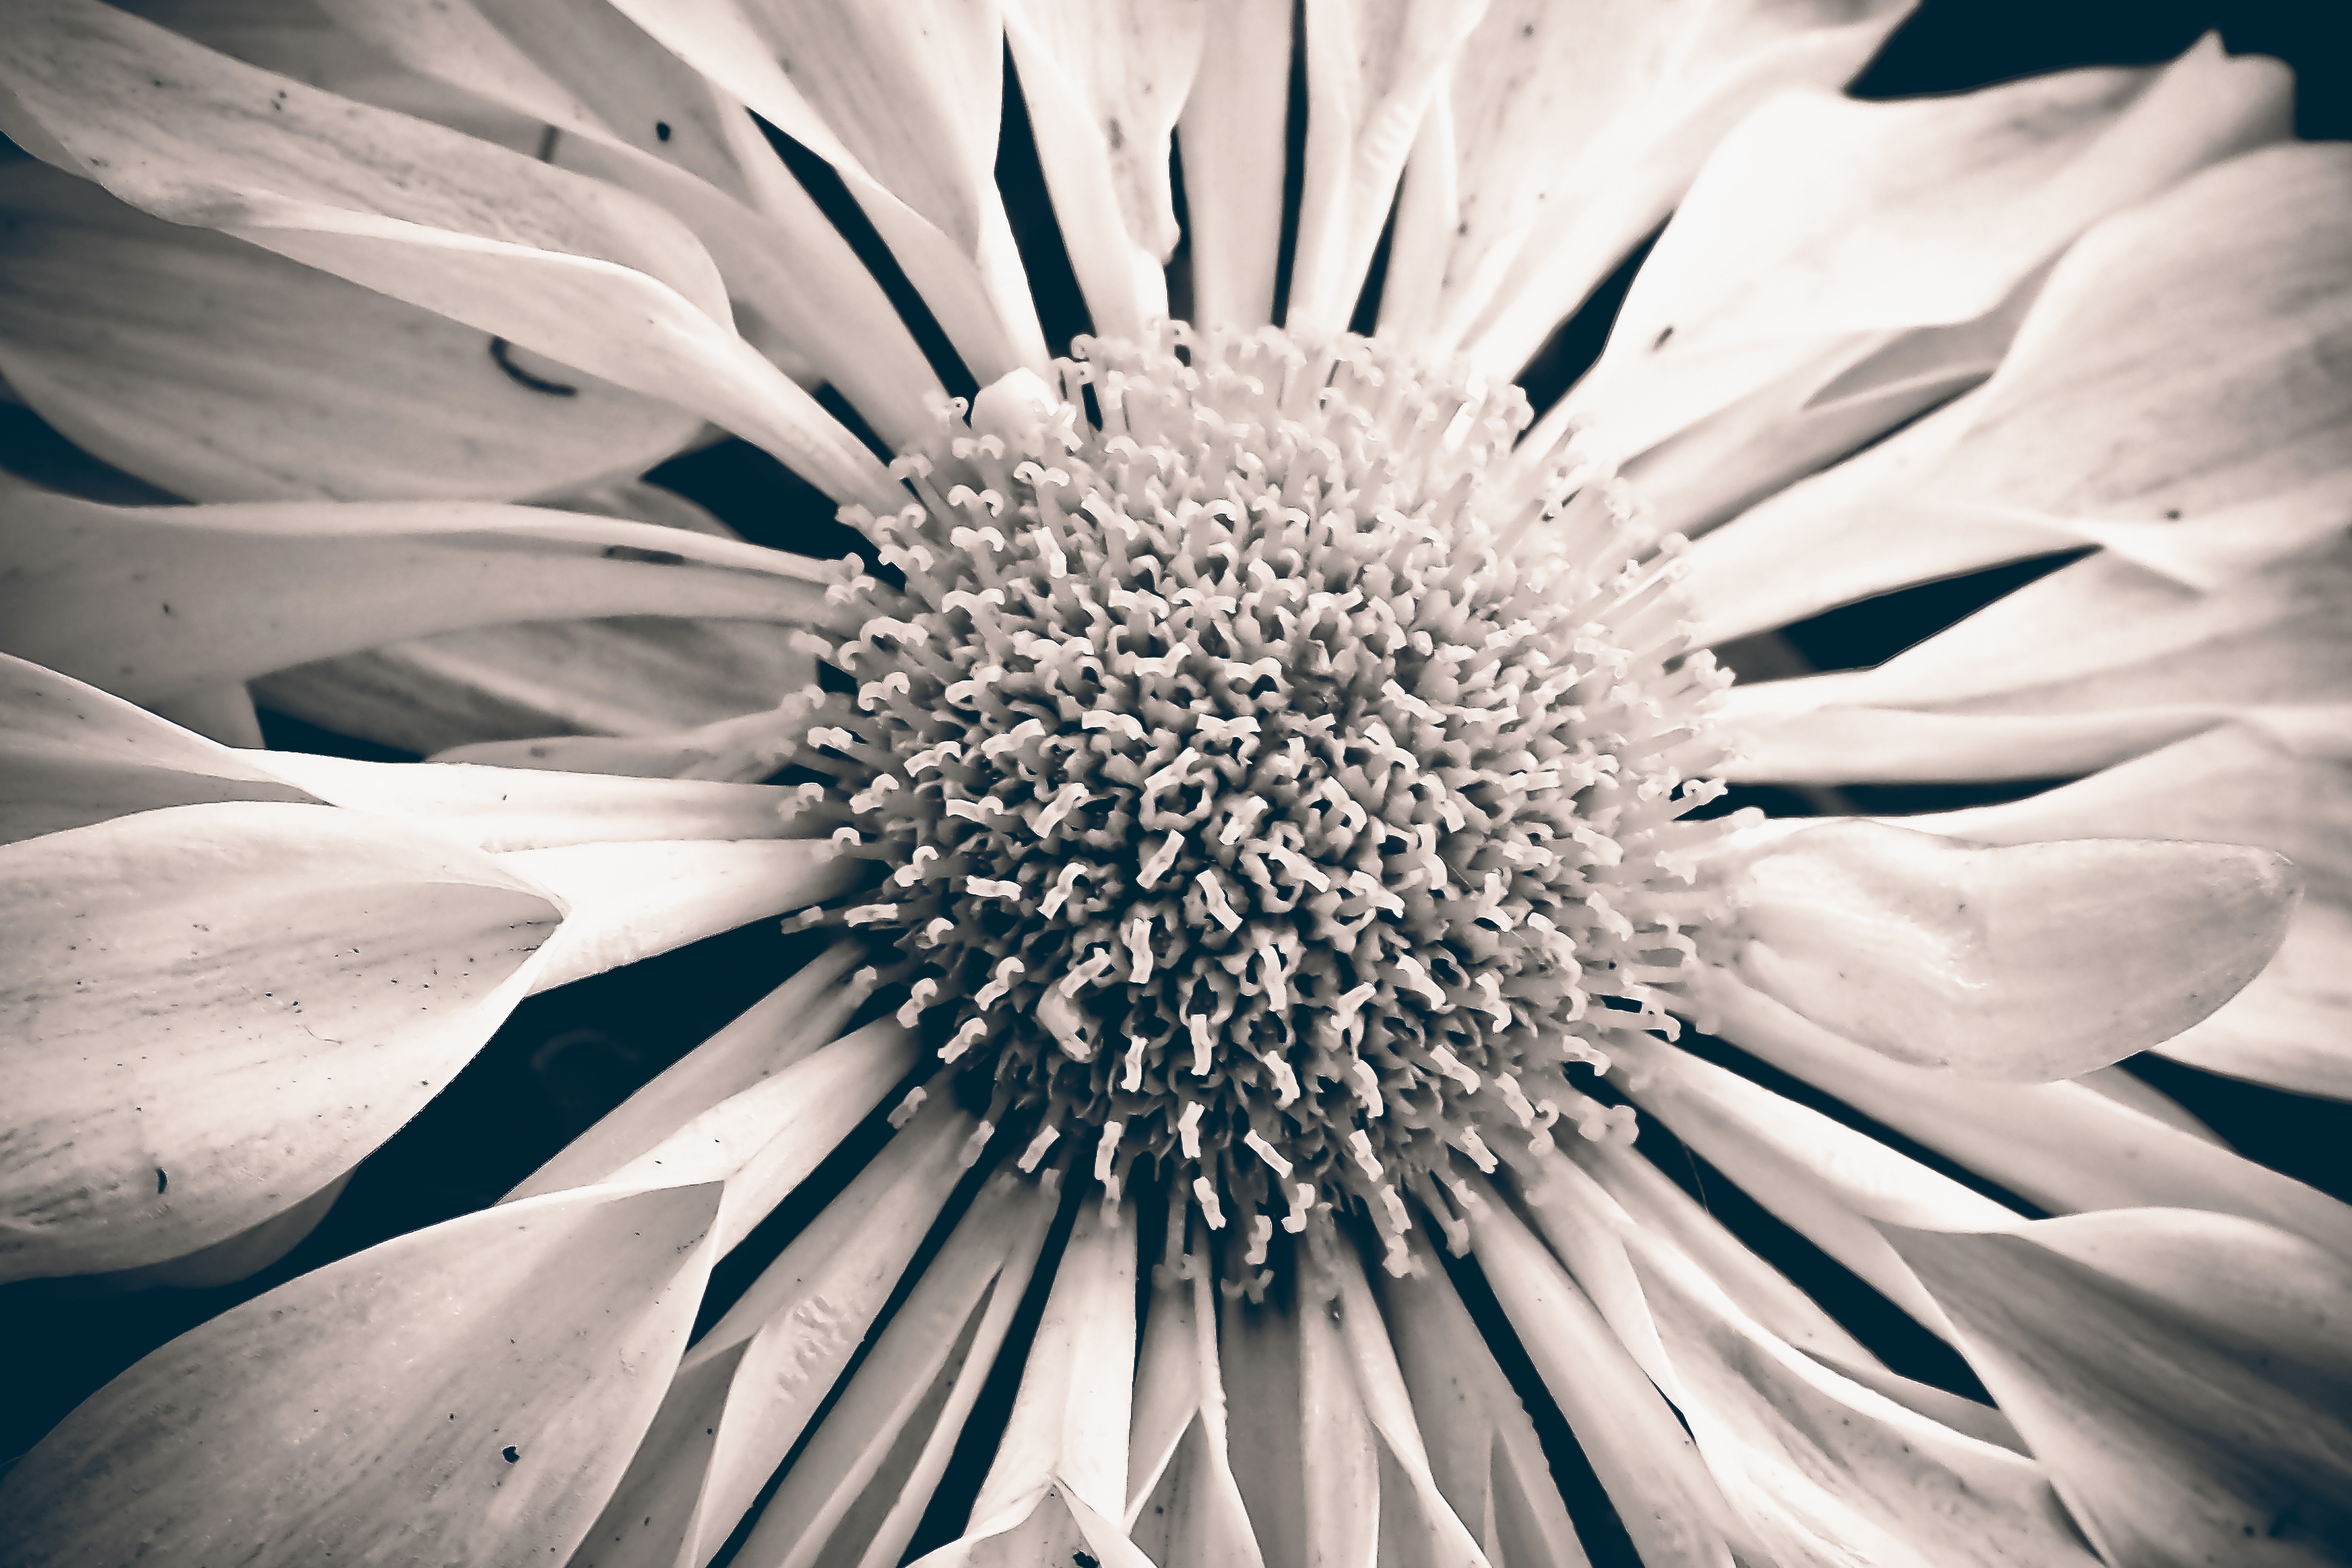
nature, blossom, black and white, plant, white, photography, meadow, flower, petal, bloom, summer, daisy, botany, blue, garden, monochrome, close, flora, wild flower, black white, white flower, close up, pointed flower, sepia, symmetry, bud, mood, marguerite, medicinal plant, macro photography, ornamental plant, inflorescence, garden plant, wild plants, flowering plant, meadow margerite, daisy family, still life photography, monochrome photography, plant stem, land plant